Homemade Dynamite

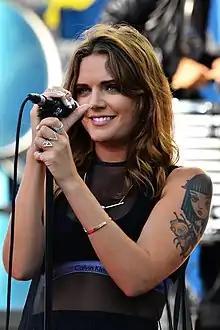
Lorde co-wrote "Homemade Dynamite" with Tove Lo ("pictured" in 2015).

The song was recorded at two locations in the United States. Recording began at Conway Recording Studios in Los Angeles, California, with help from Tove Lo. The rest of the track was completed at Electric Lady Studios, in Greenwich Village, Manhattan. Serban Ghenea mixed the song at MixStar Studios with assistance from engineer John Hanes. Laura Sisk served as the audio engineer. It was mastered at Sterling Sound Studios by Randy Merrill. Other personnel include songwriters Jakob Jerlström and Ludvig Söderberg, Kuk Harrell who provided vocal production, and producer Frank Dukes. This is the only track on the record that is not produced or written by Jack Antonoff.